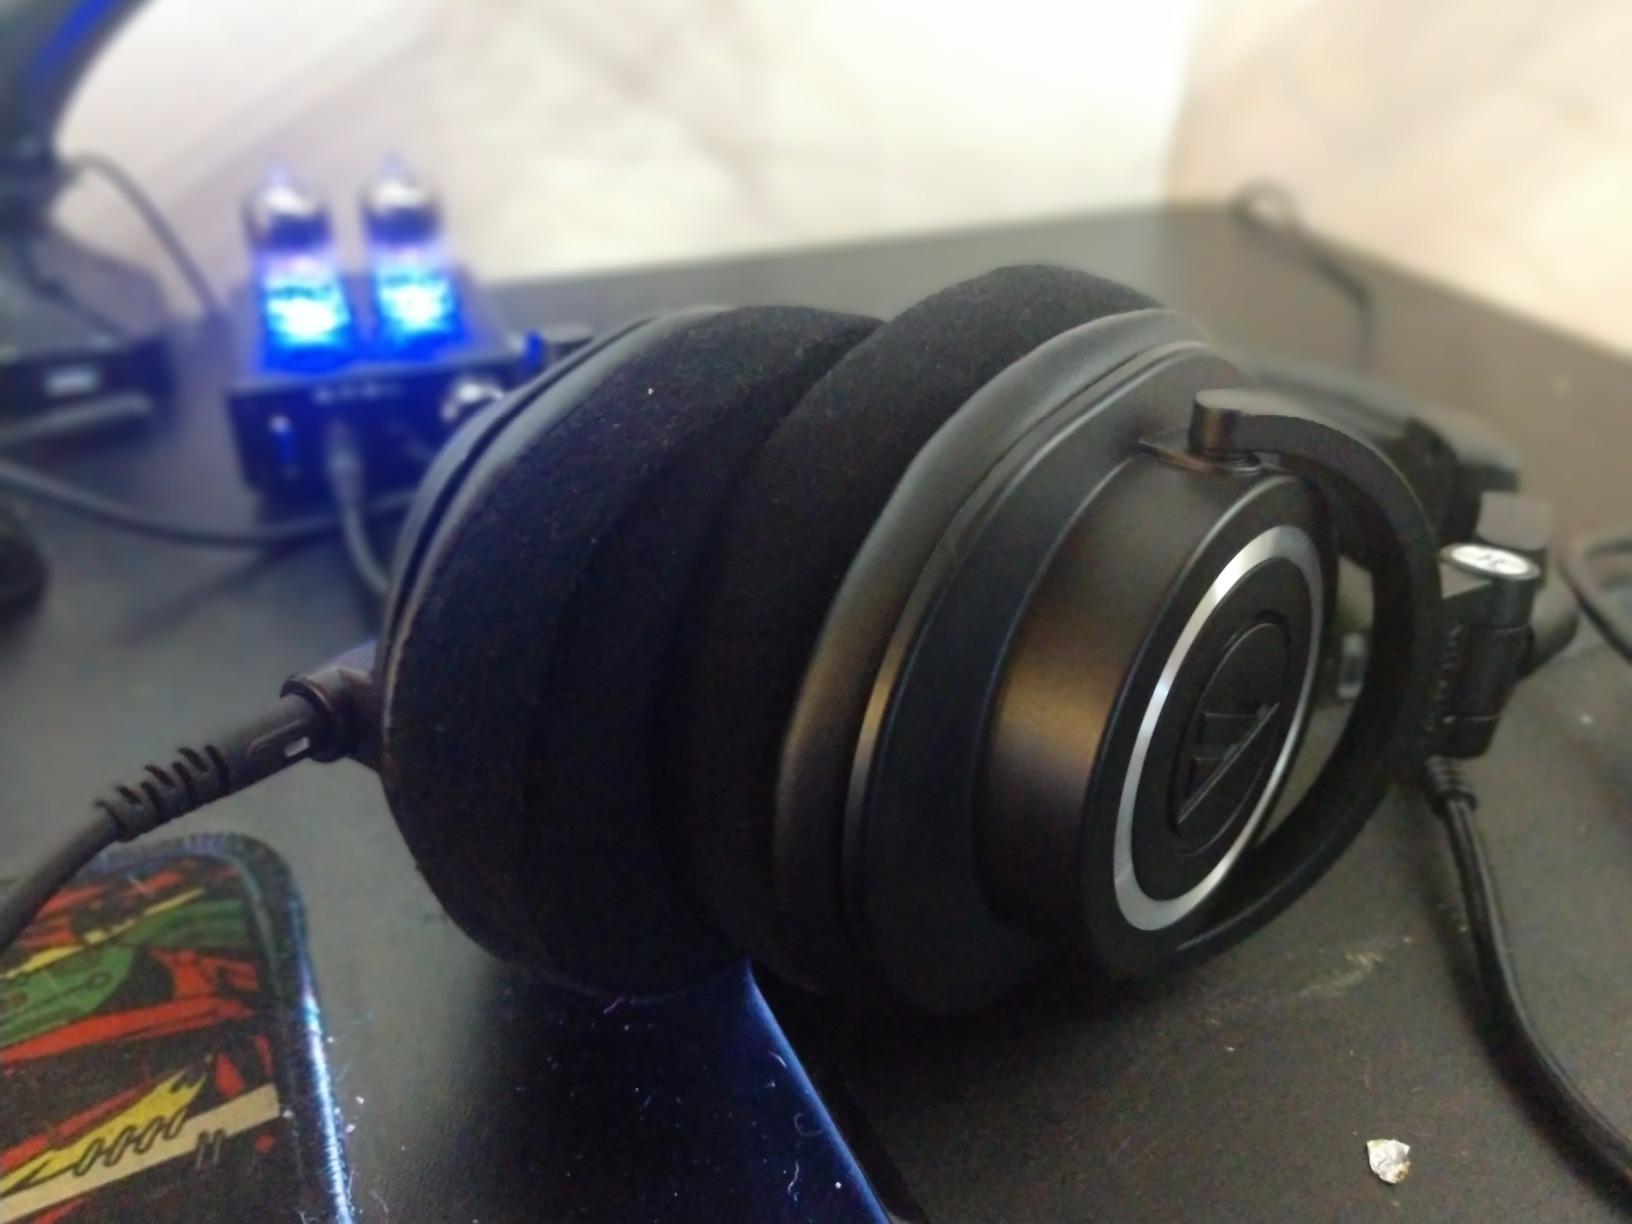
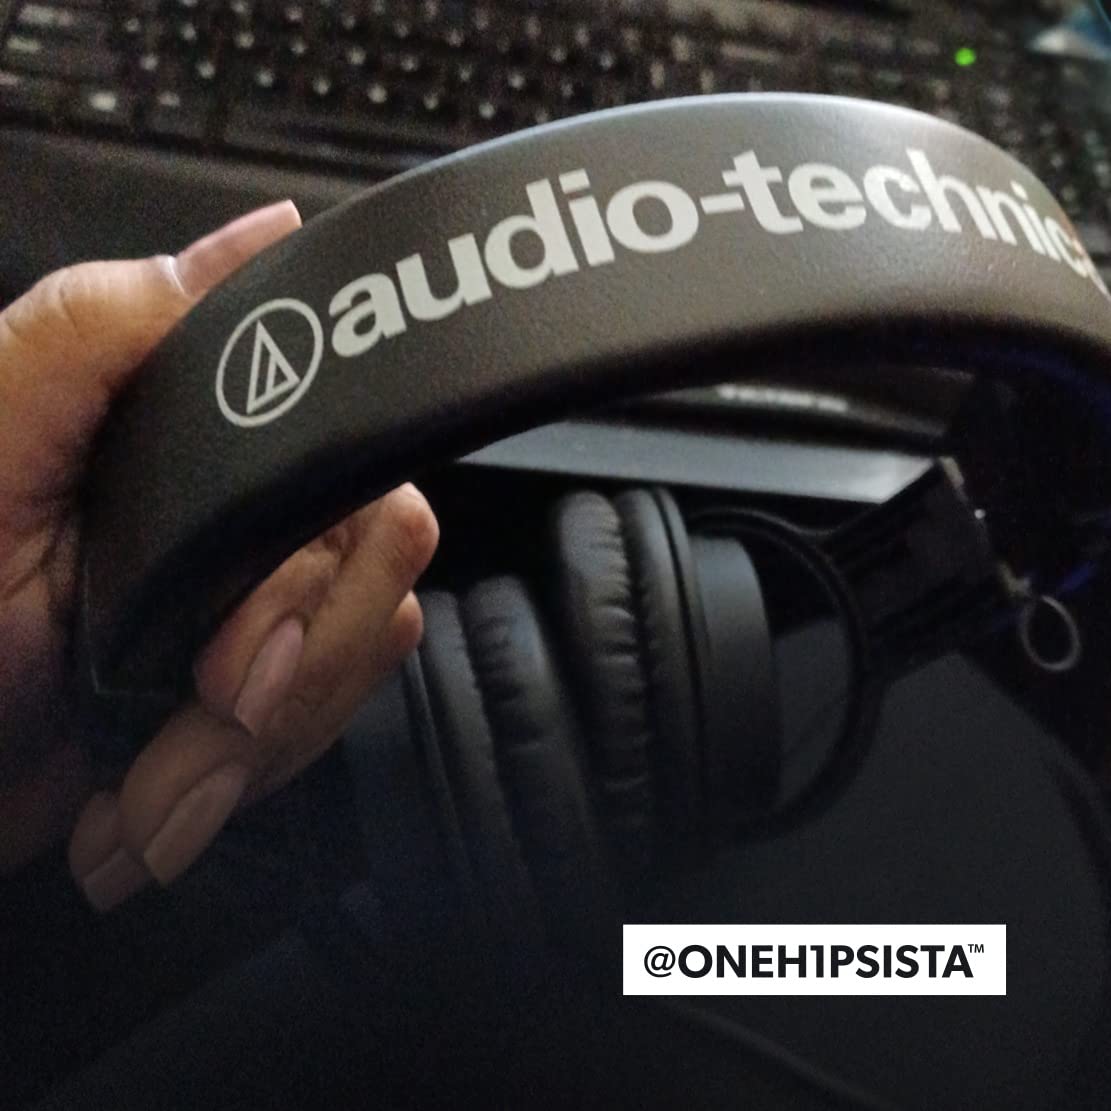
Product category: headphones
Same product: no